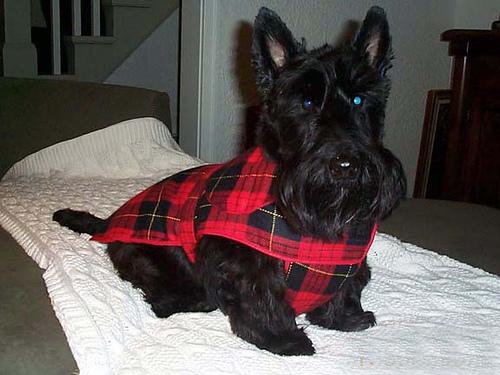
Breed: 206-n000037-Scotch_terrier